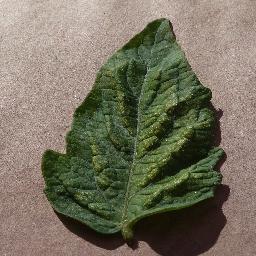
Label: Tomato___Spider_mites Two-spotted_spider_mite